Schiffli embroidery machine

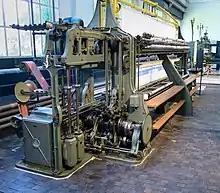
Fully automated schiffli embroidery machine by Saurer

The schiffli embroidery machine is a multi-needle, industrial embroidery machine. It was invented by Isaak Gröbli in 1863. It was used to create various types of machine embroidery and certain types of lace. It was especially used in the textile industry of eastern Switzerland and Saxony Germany, but also in the United Kingdom and the United States. Schiffli machines evolved from, and eventually replaced manually operated "hand embroidery" machines. The hand embroidery machine used double ended needles and passed the needles completely through the fabric. Each needle had a single, continuous thread. Whereas the schiffli machine used a lock stitch, the same technique used by the sewing machine. By the early twentieth century schiffli machines had standardized to ten and fifteen meters in width and used more than 600 needles.